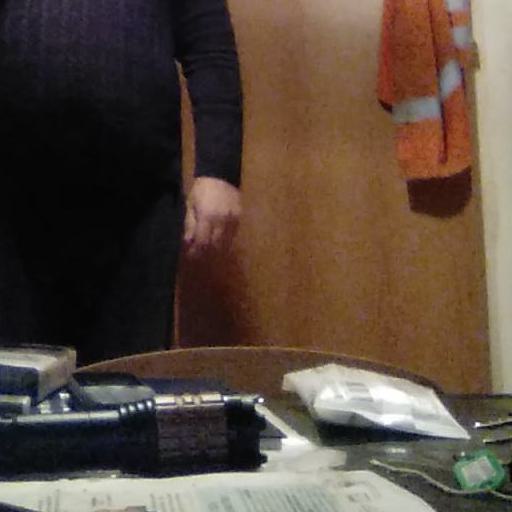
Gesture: no_gesture